Ilirida

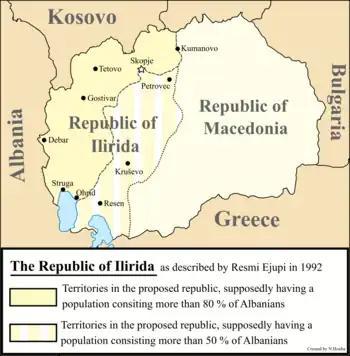
Map of the proposed Republic of Ilirida

Ilirida or the Republic of Ilirida is a proposed state in the western regions of North Macedonia (then Republic of Macedonia), declared twice by the politician Nevzat Halili, once in 1992 and again in 2014. The proposal has been declared unconstitutional by the Macedonian government. The secessionist concept of Ilirida emerged in the early 1990s and was advocated by some Albanian politicians as a solution to concerns and disputes the Albanian community had regarding constitutional recognition and minority rights within Macedonia.